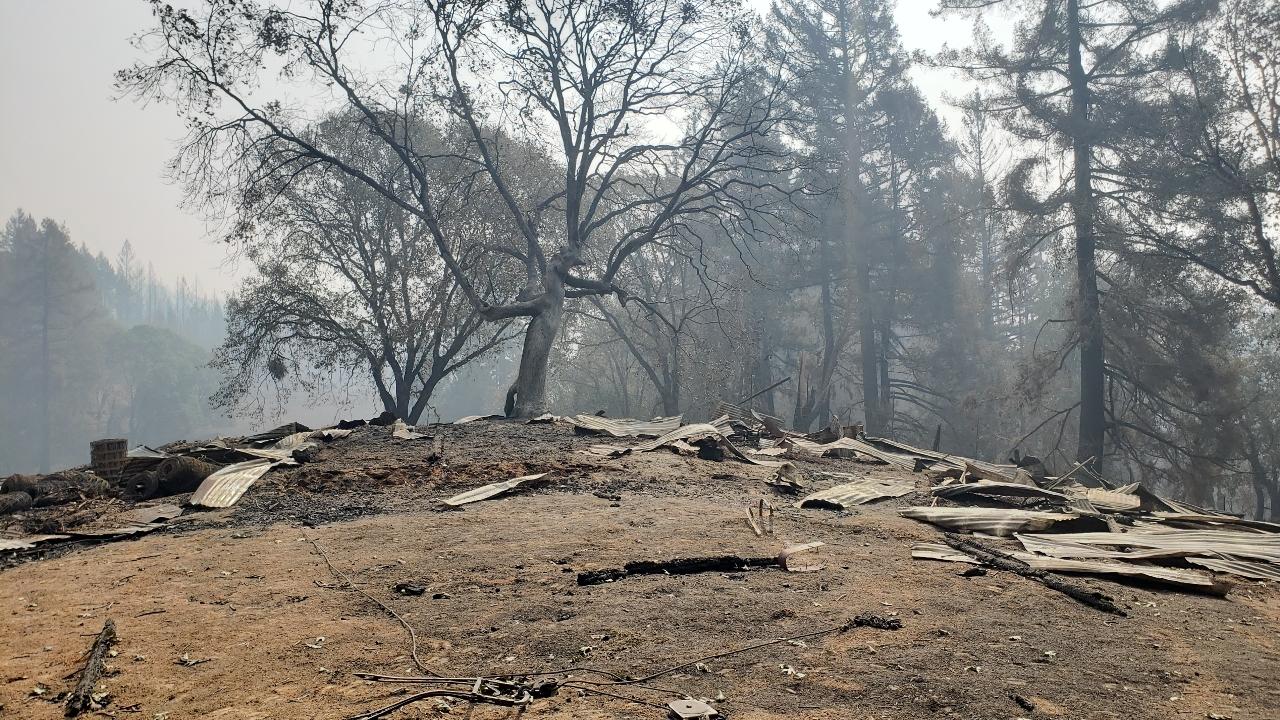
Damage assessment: destroyed